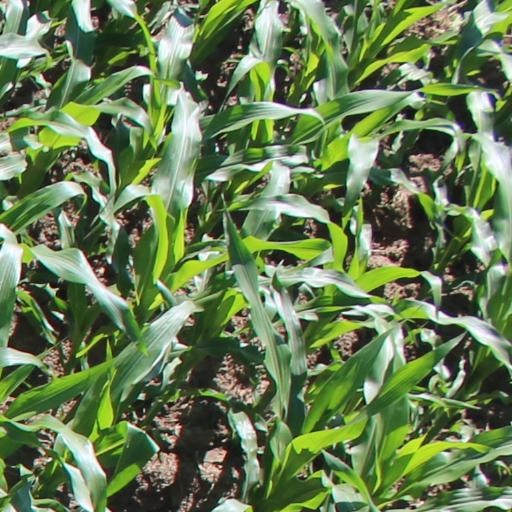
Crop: maize; corn